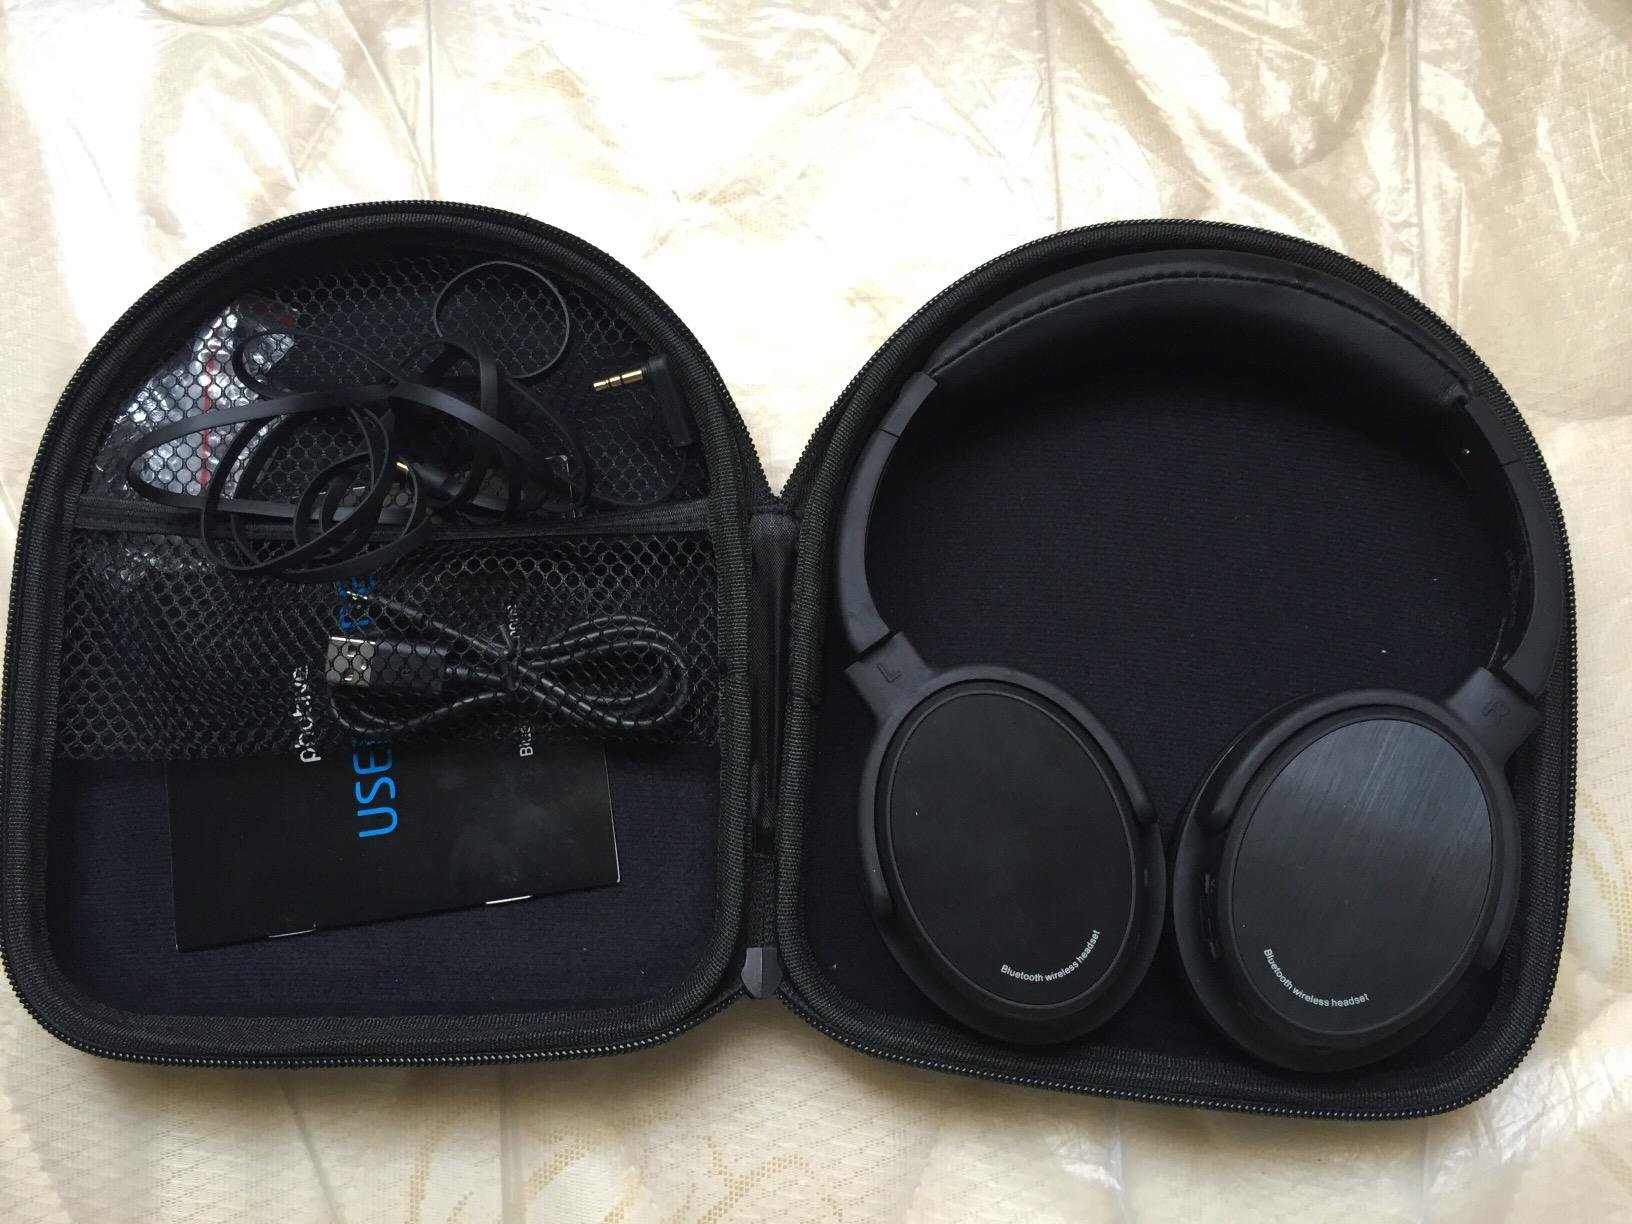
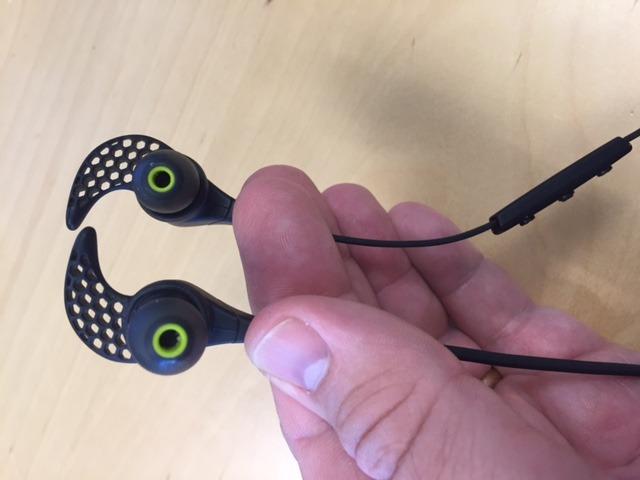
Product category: headphones
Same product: no